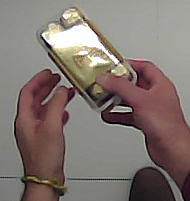
Product: rocher_chocolate